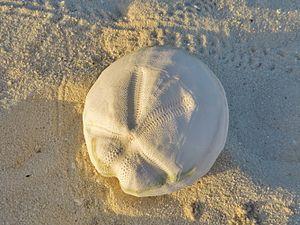
Le test échoué sur une plage d'un oursin irrégulier Metalia sternalis, aux Maldives (atoll de Baa).
Les Metalia constituent un genre d'oursins irréguliers de l'ordre des Spatangoida et de la famille des Brissidae.
L'ordre des Spatangoidea regroupe plusieurs familles d'oursins dits « irréguliers », appartenant à l'embranchement des échinodermes.
Metalia sternalis est une espèce d'oursins irréguliers de l'ordre des Spatangoida et de la famille des Brissidae.
Les Brissidae constituent une famille d'oursins irréguliers de l'ordre des Spatangoida.